William Lundy

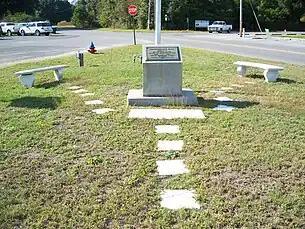
Lundy memorial at Confederate Park, in Crestview (now moved 4.6 miles / 7.4 km north to the community of Auburn).

William Lundy was allegedly born near Troy, in Pike County, Alabama, on January 18, 1848 (also reported at Coffee Springs, Coffee County). He is said to have enlisted in the last days of March 1864, at age 16; Company D (Brown's), 4th Alabama Cavalry Regiment (Home Guard) at Elba; and to have been honorably discharged at Elba in May 1865, on account of the end of the war. He moved his family to Laurel Hill in 1890, where he and his wife, Mary Jane Lassiter, raised ten children.